La Tour-de-Peilz

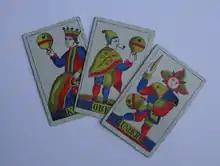
Swiss-German playing cards from the Swiss Museum of Games in La Tour-de-Peilz

In La Tour-de-Peilz about 3,931 or (38.4%) of the population have completed non-mandatory upper secondary education, and 1,857 or (18.2%) have completed additional higher education (either university or a "Fachhochschule"). Of the 1,857 who completed tertiary schooling, 46.3% were Swiss men, 28.0% were Swiss women, 14.6% were non-Swiss men and 11.1% were non-Swiss women.